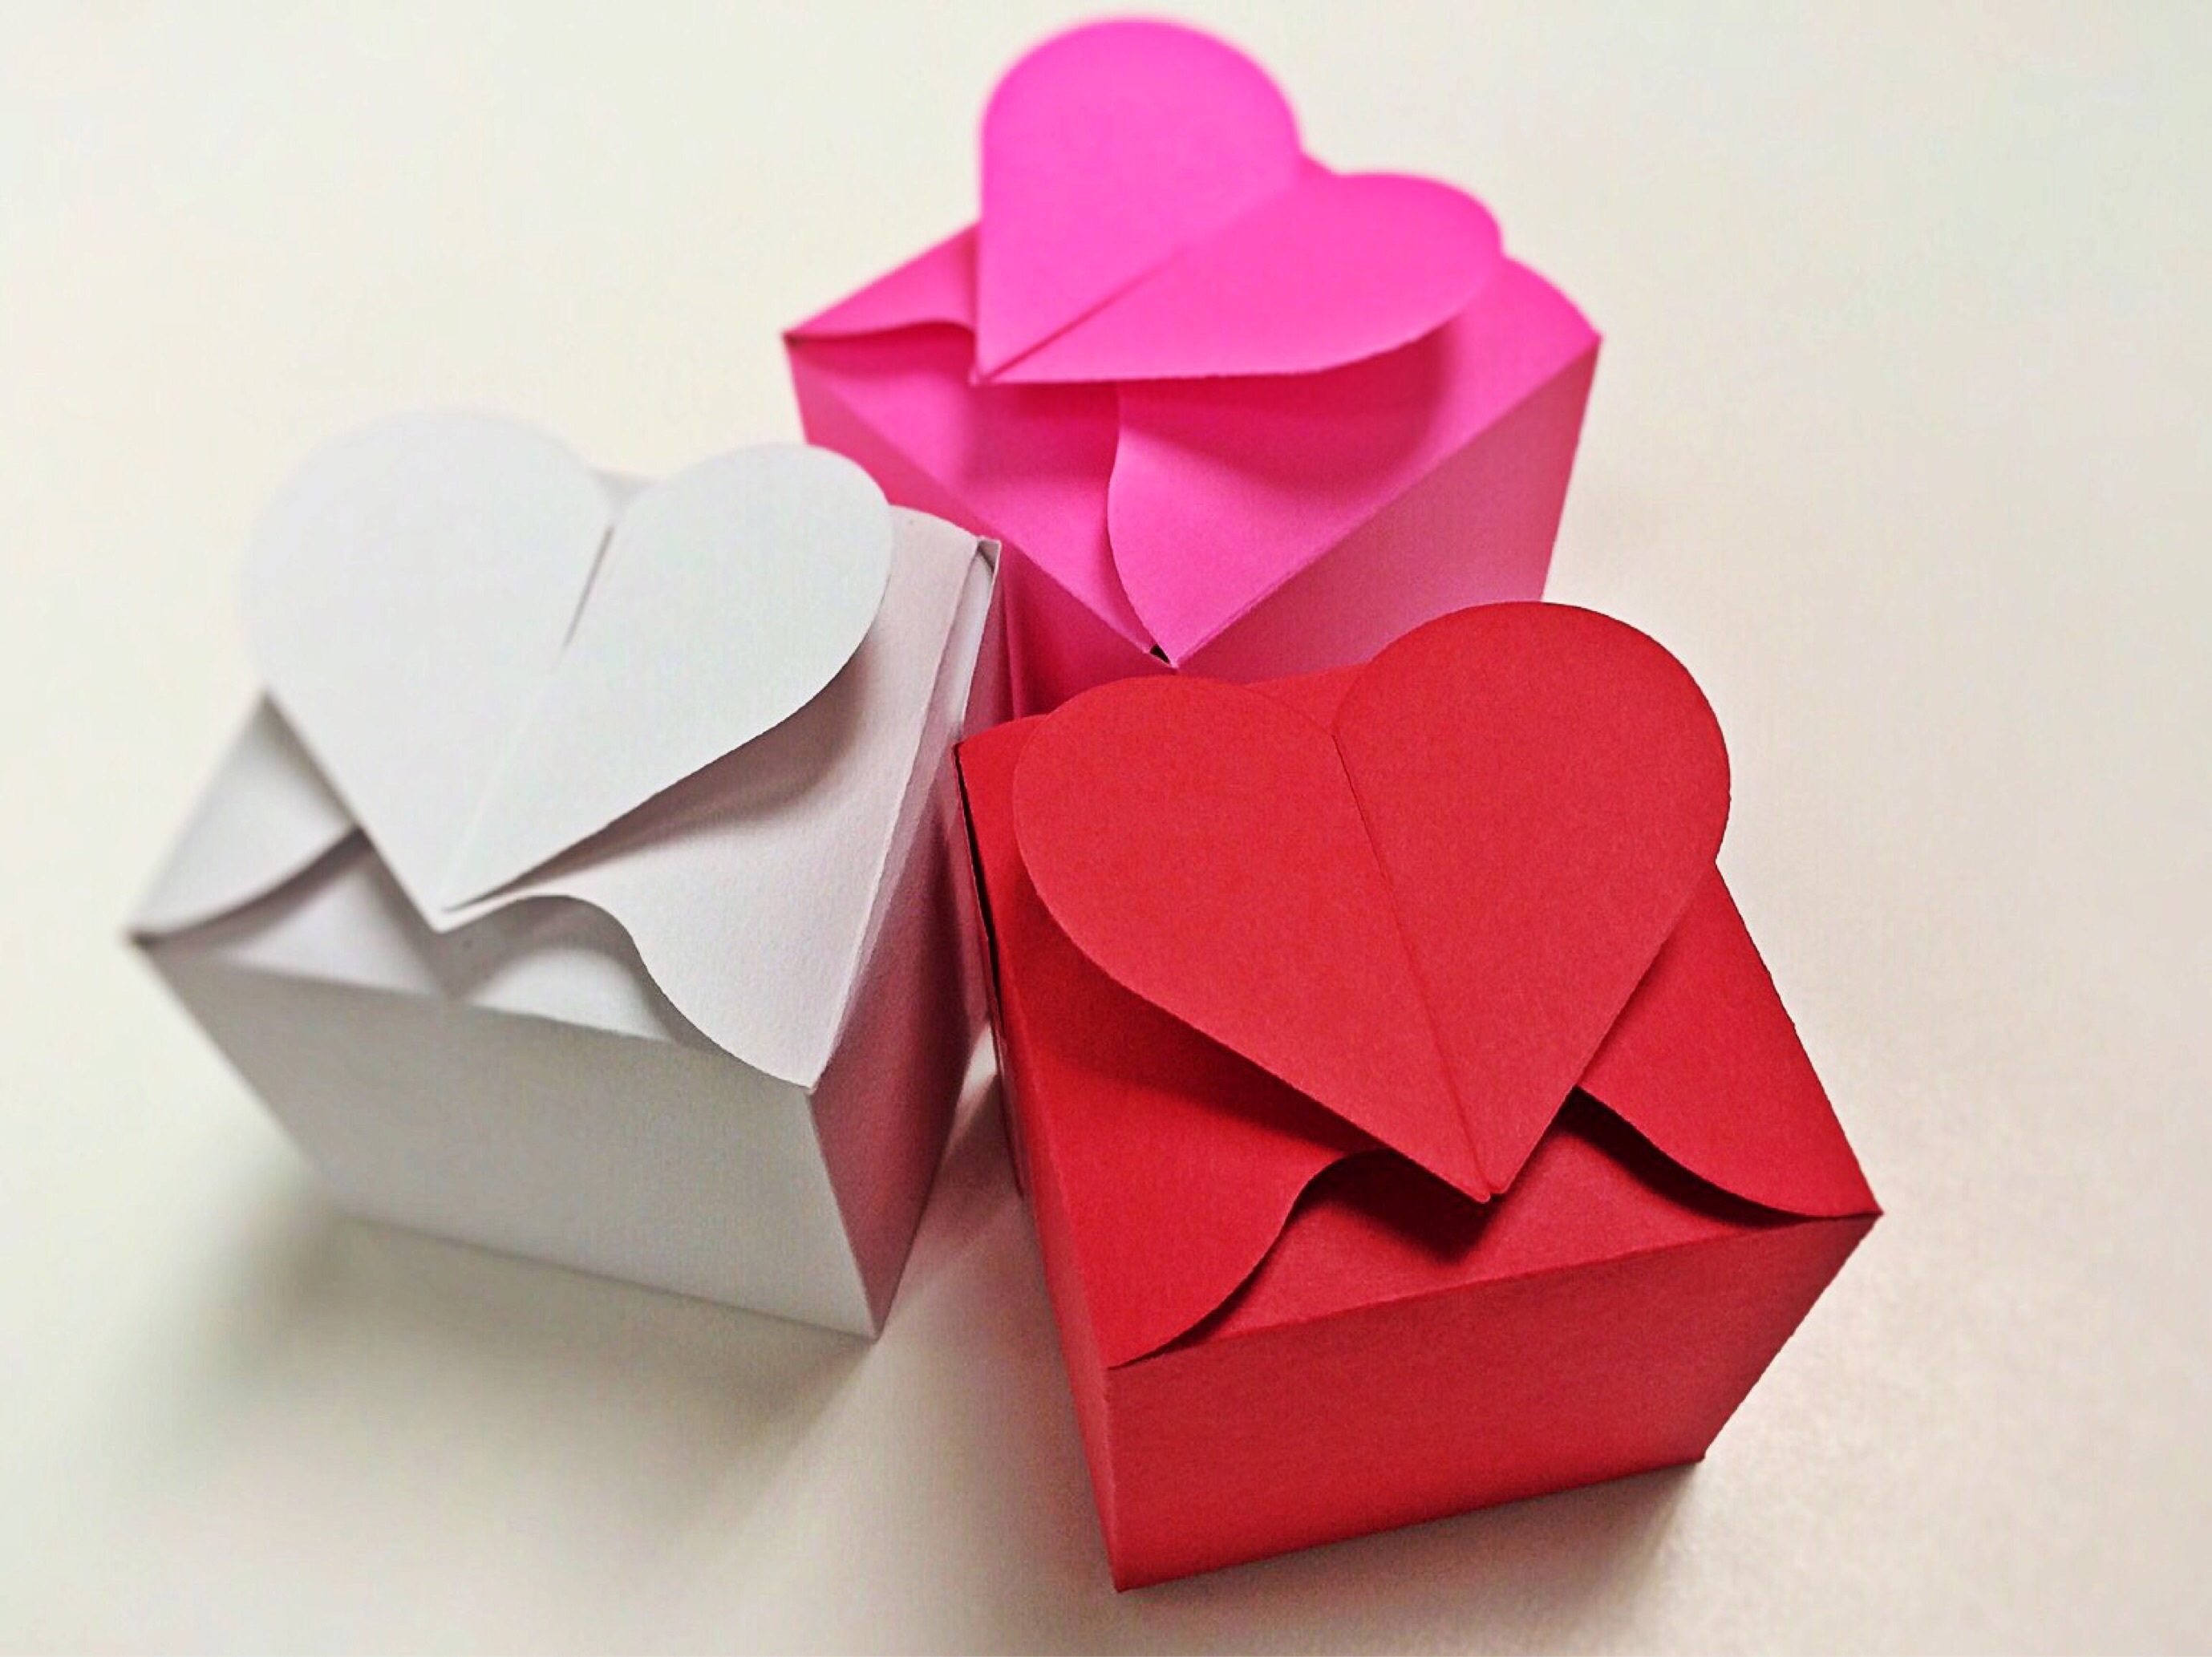
wheel, petal, love, heart, gift, romance, box, pink, present, art, organ, valentine, origami, origami paper